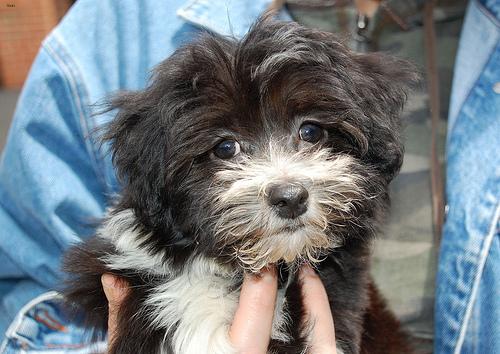
Breed: havanese